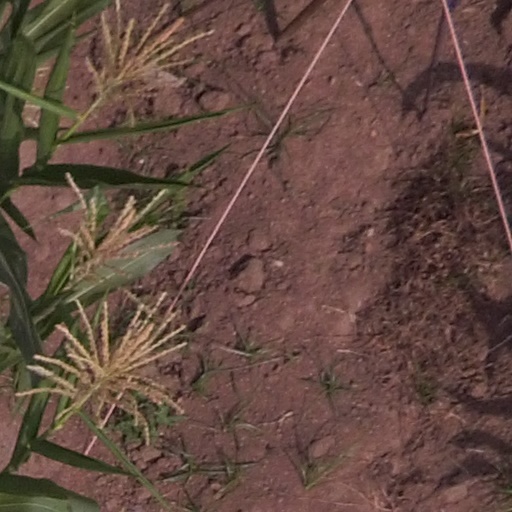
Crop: maize; corn